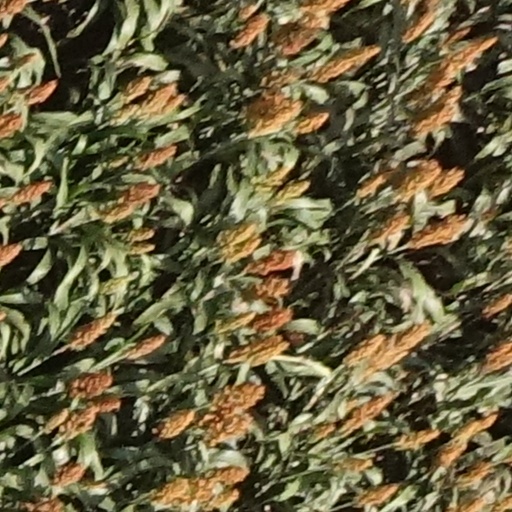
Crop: sorghum